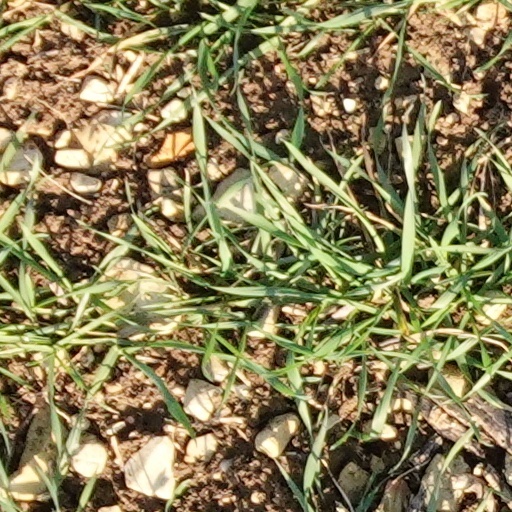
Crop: wheat